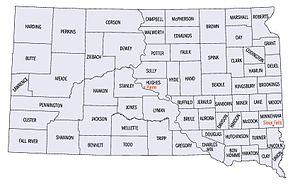
L’État américain du Dakota du Sud est divisé en 66 comtés.